Penny Marshall

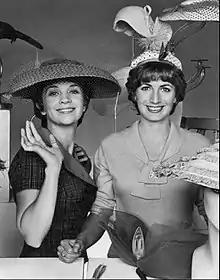
Marshall (right) with Cindy Williams in a publicity photo for "Laverne & Shirley", 1976

Marshall first appeared on a television commercial for Head and Shoulders shampoo. She was hired to play a girl with stringy, unattractive hair, and Farrah Fawcett was hired to play a girl with thick, bouncy hair. As the crew was lighting the set, Marshall's stand-in wore a placard that read "Homely Girl" and Fawcett's stand-in wore a placard that said "Pretty Girl". Fawcett, sensing Marshall's insecurity about her looks, crossed out "Homely" on the Marshall stand-in placard and wrote "Plain".